Preposition stranding

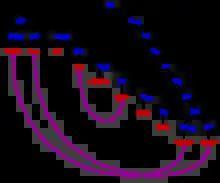
English allows prepositional stranding under regular wh-movement

P-stranding in Danish is banned only if the "wh-"word is referring to nominative cases. "Peter has spoken with ", the "wh-"word is the accusative case. Therefore, p-stranding is allowed.